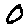
Label: 0